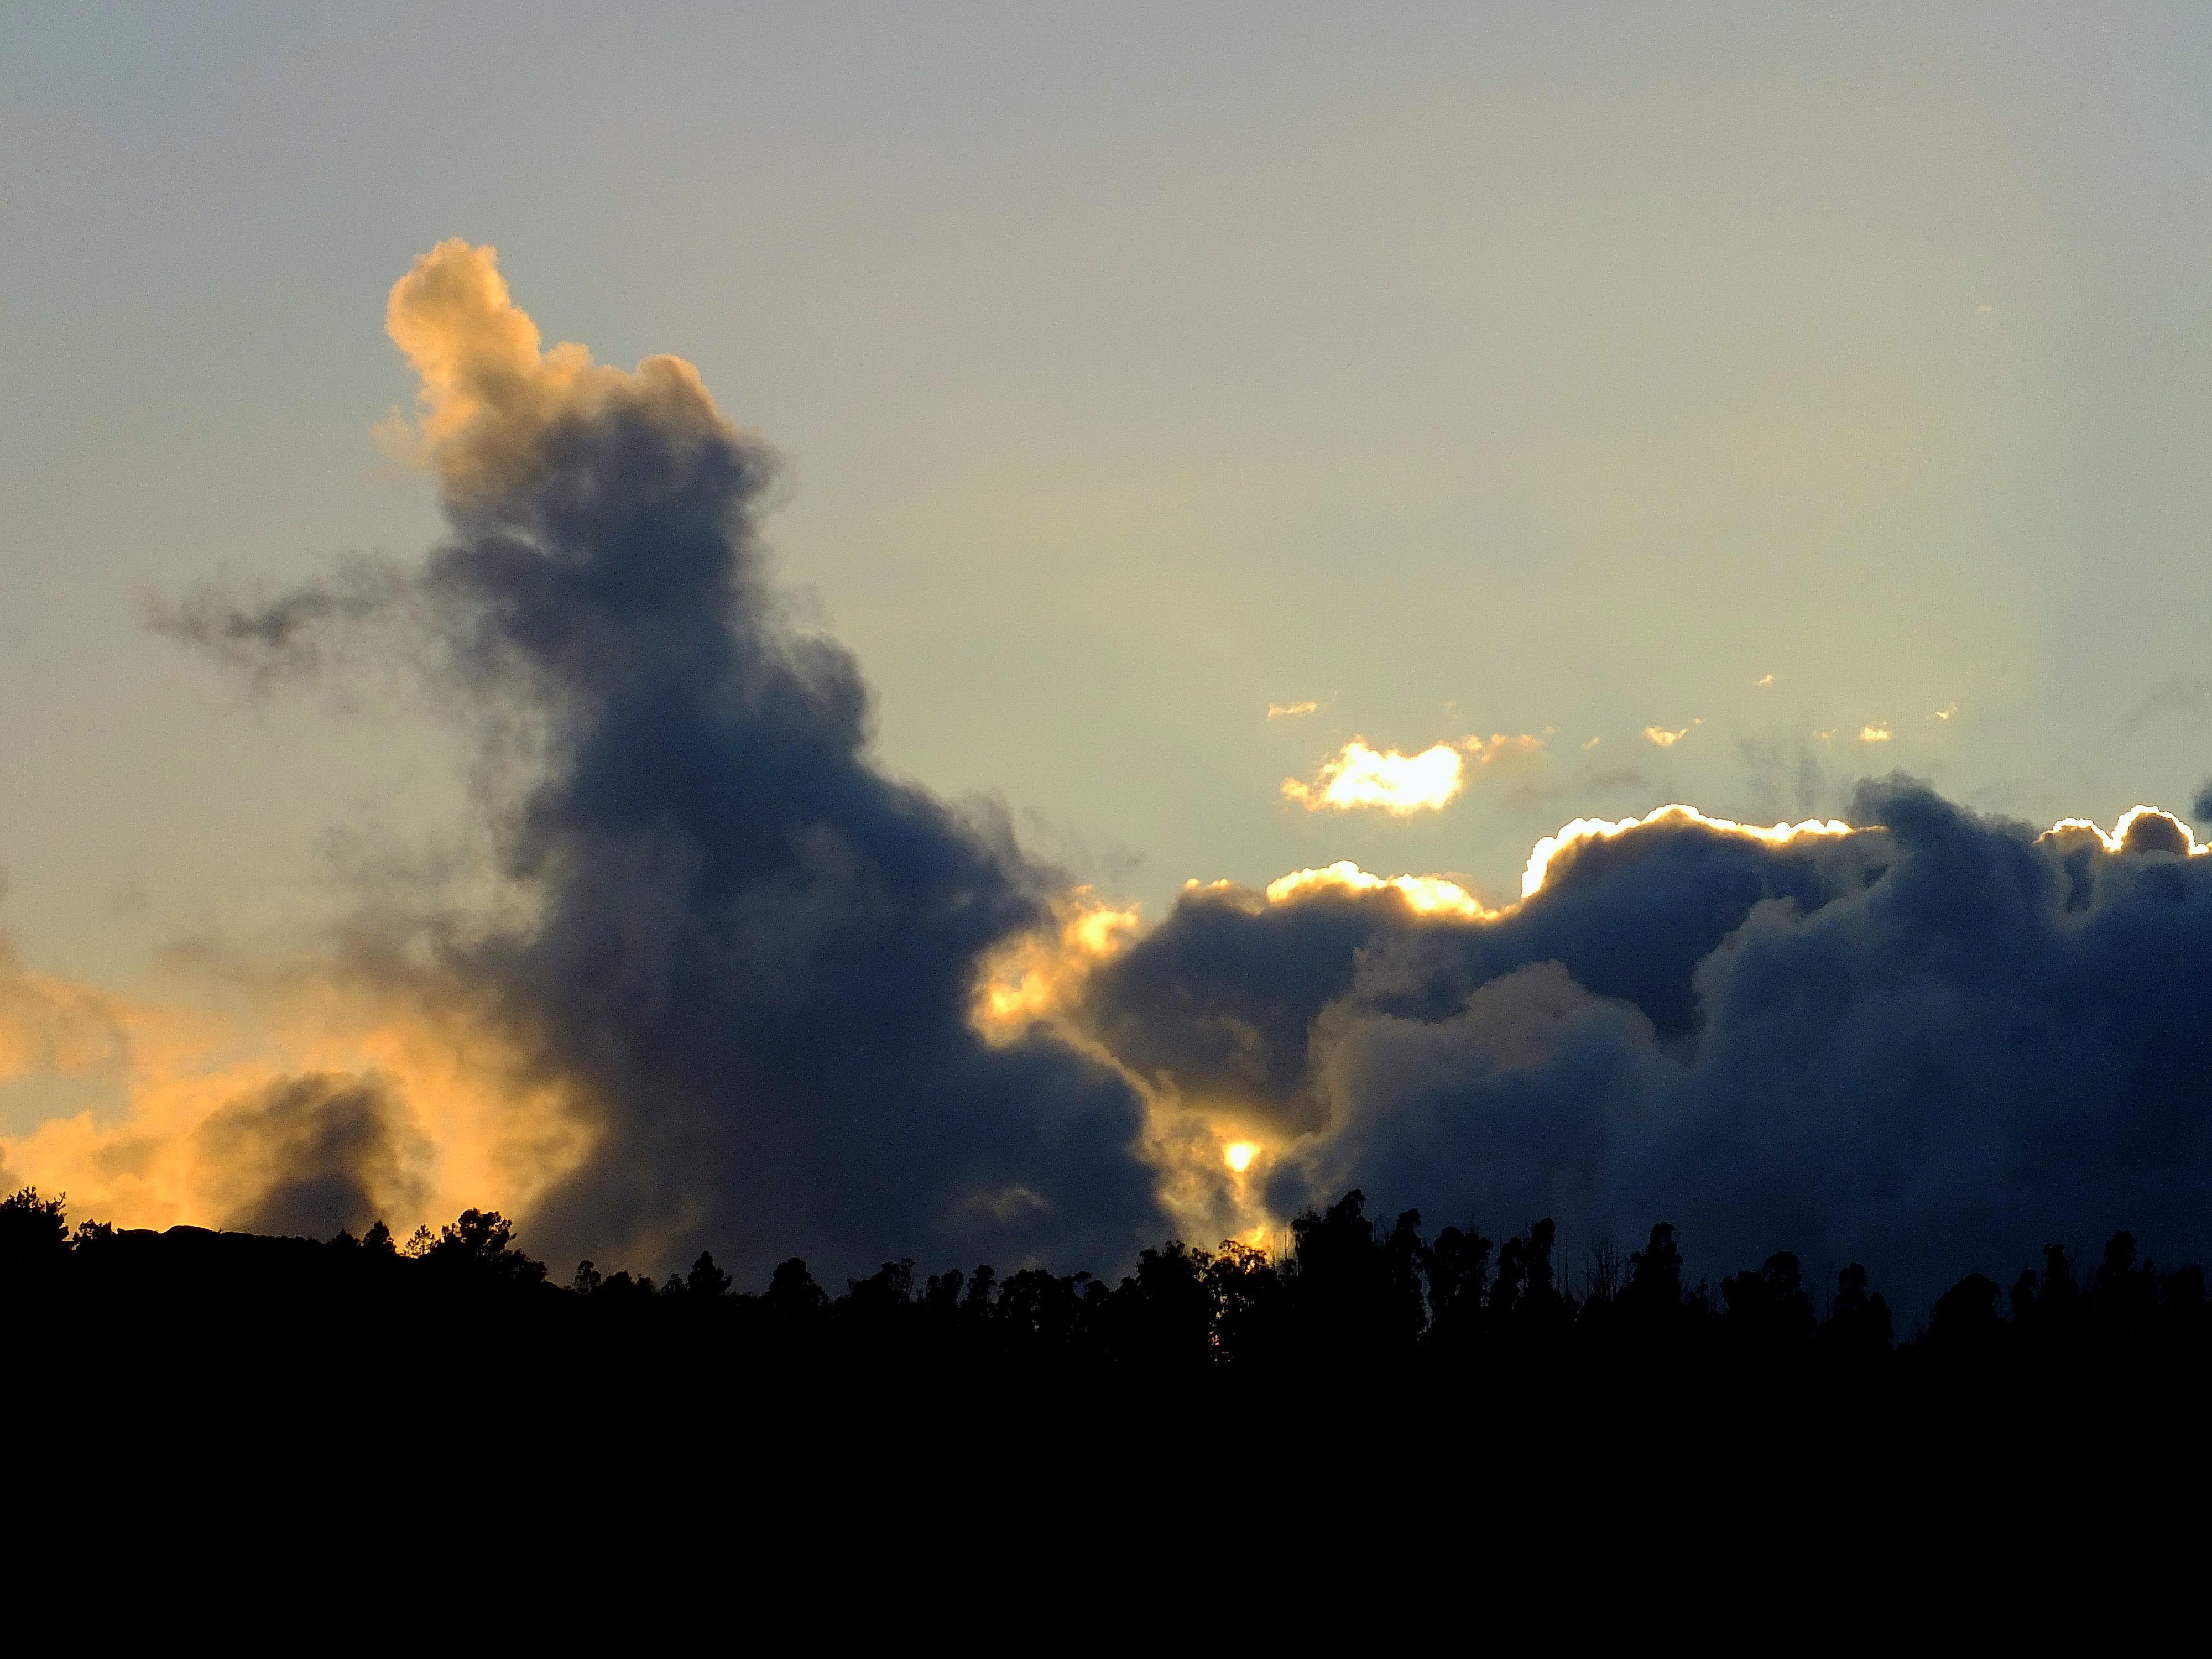
landscape, cloud, sky, sunrise, sunset, sunlight, morning, dawn, atmosphere, dusk, cumulus, spain, puestadesol, galicia, paisajes, atardecer, espana, ggl1, gaby1, gphoto, fujifilmxs1, afterglow, meteorological phenomenon, atmospheric phenomenon, atmosphere of earth